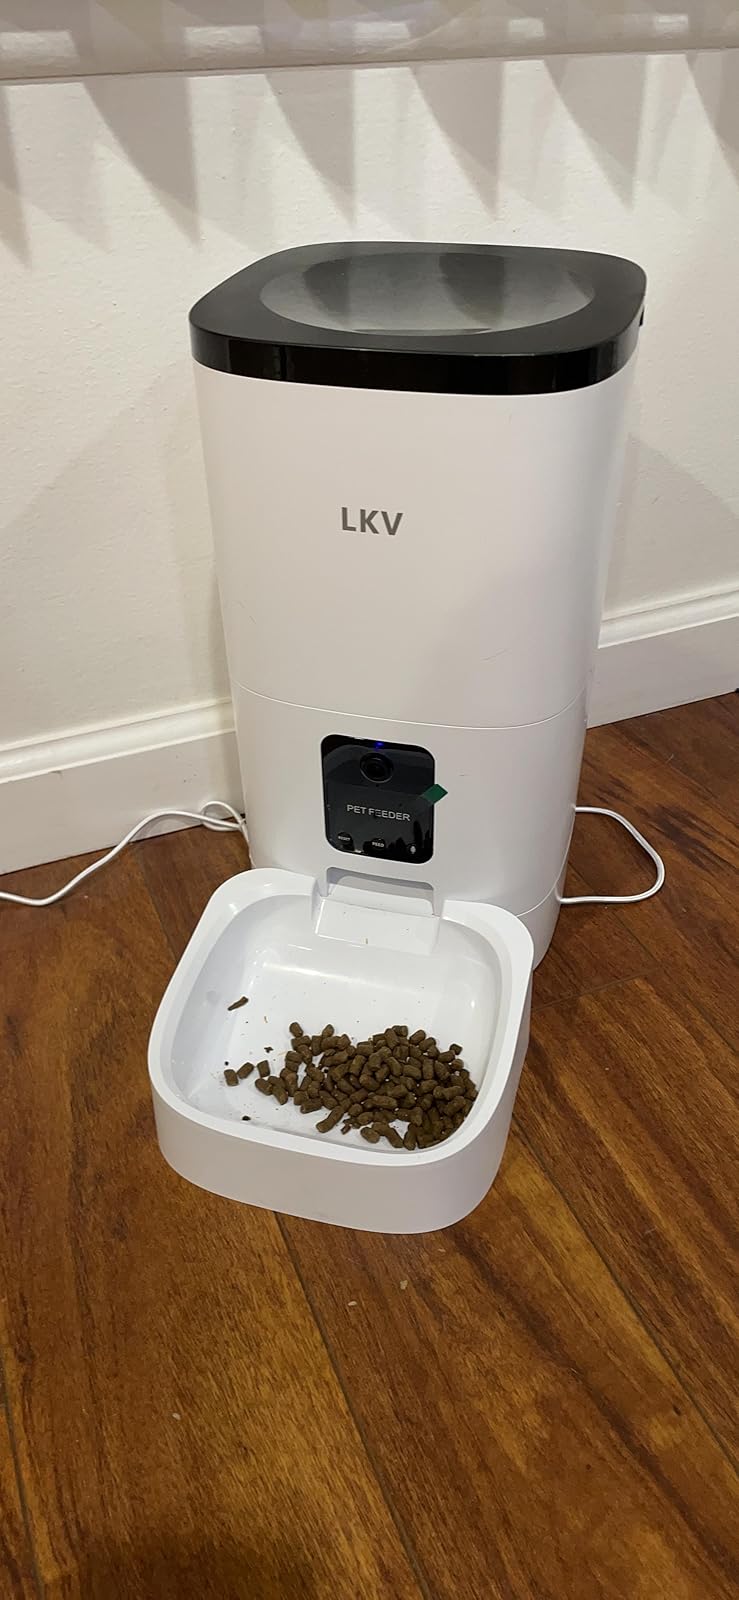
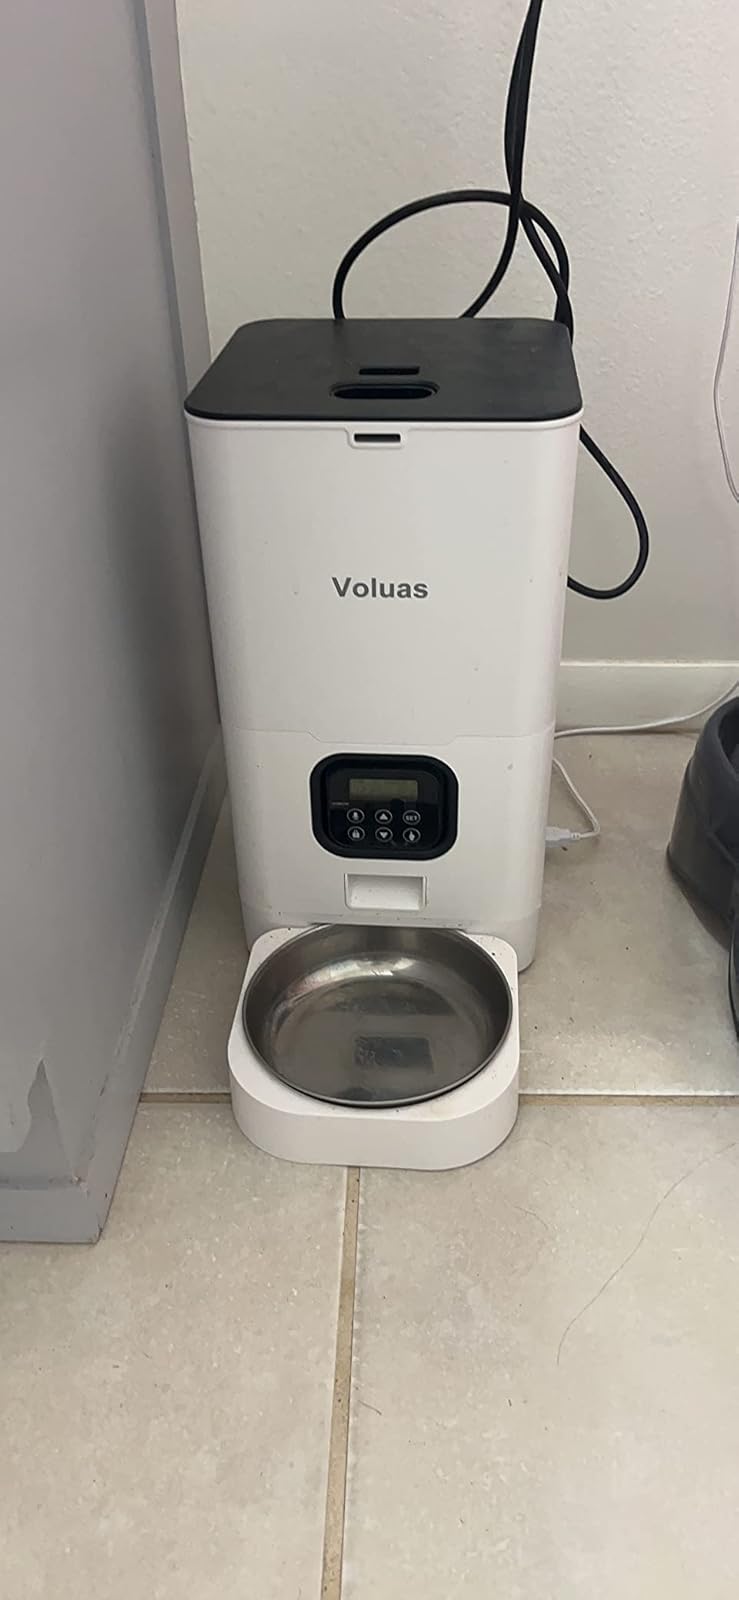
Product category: items_feeder
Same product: no